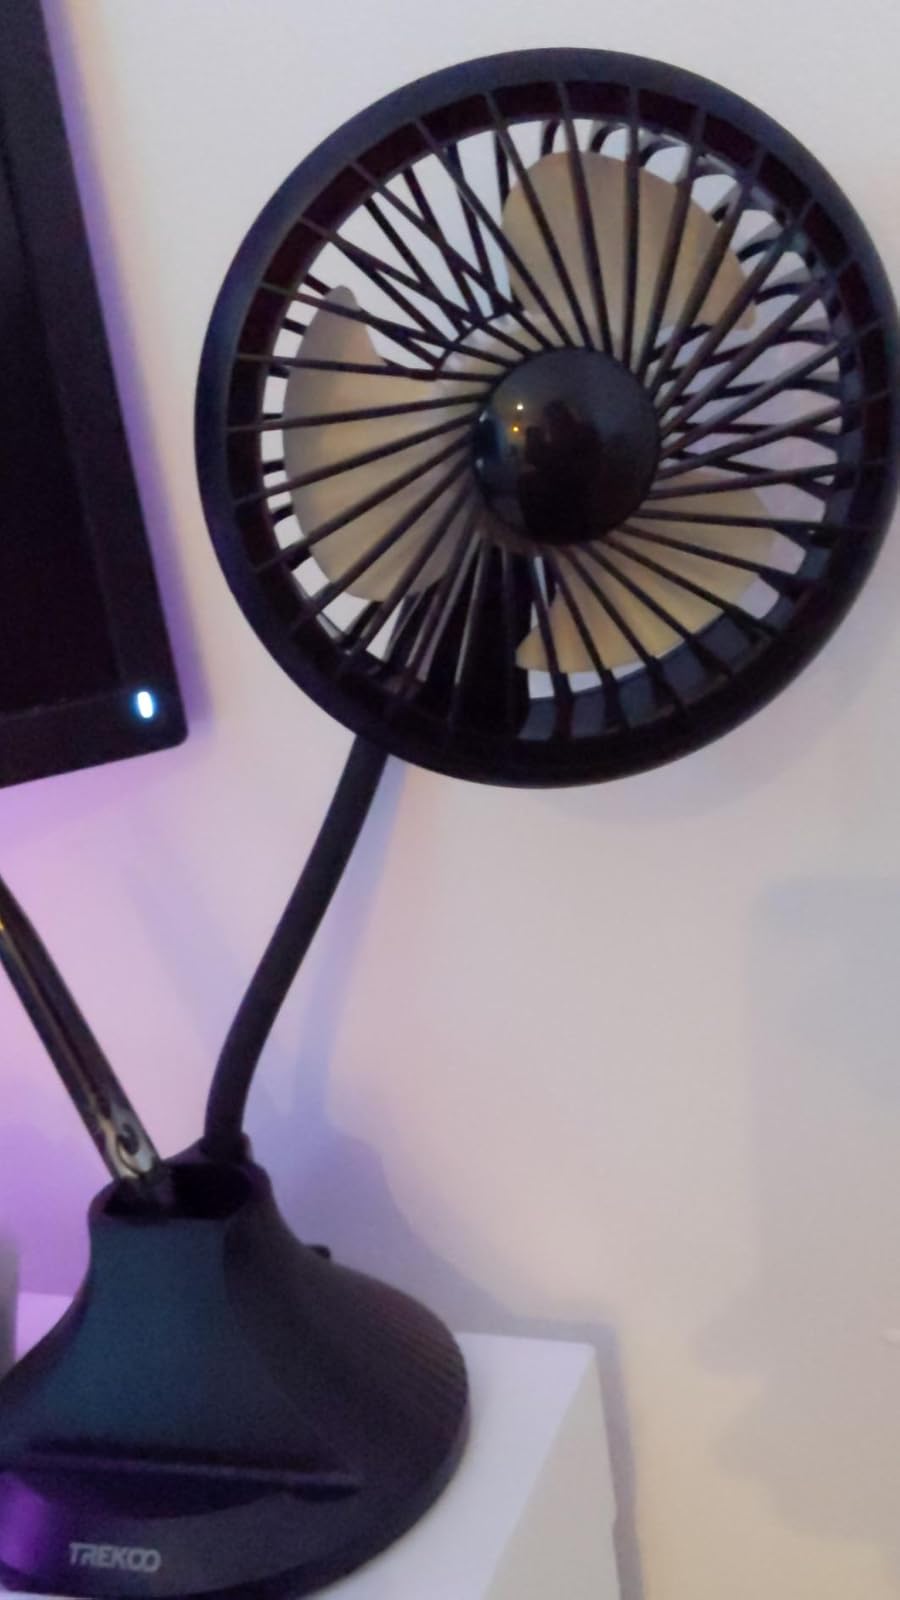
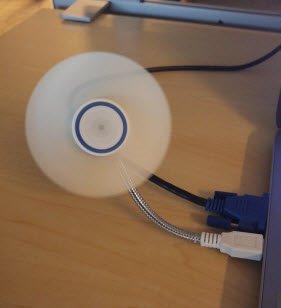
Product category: fan
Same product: no